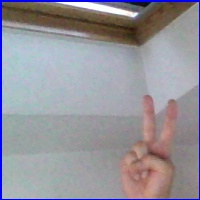
Letra: V